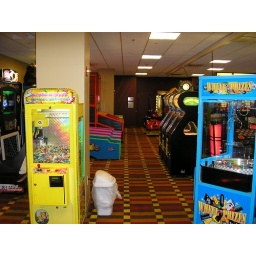
Front door in down the left corridor